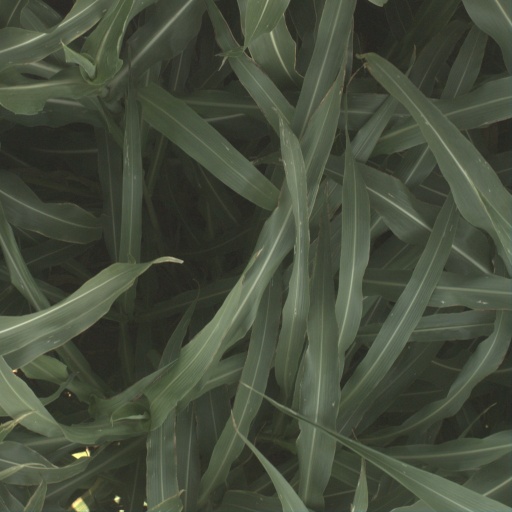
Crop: sorghum